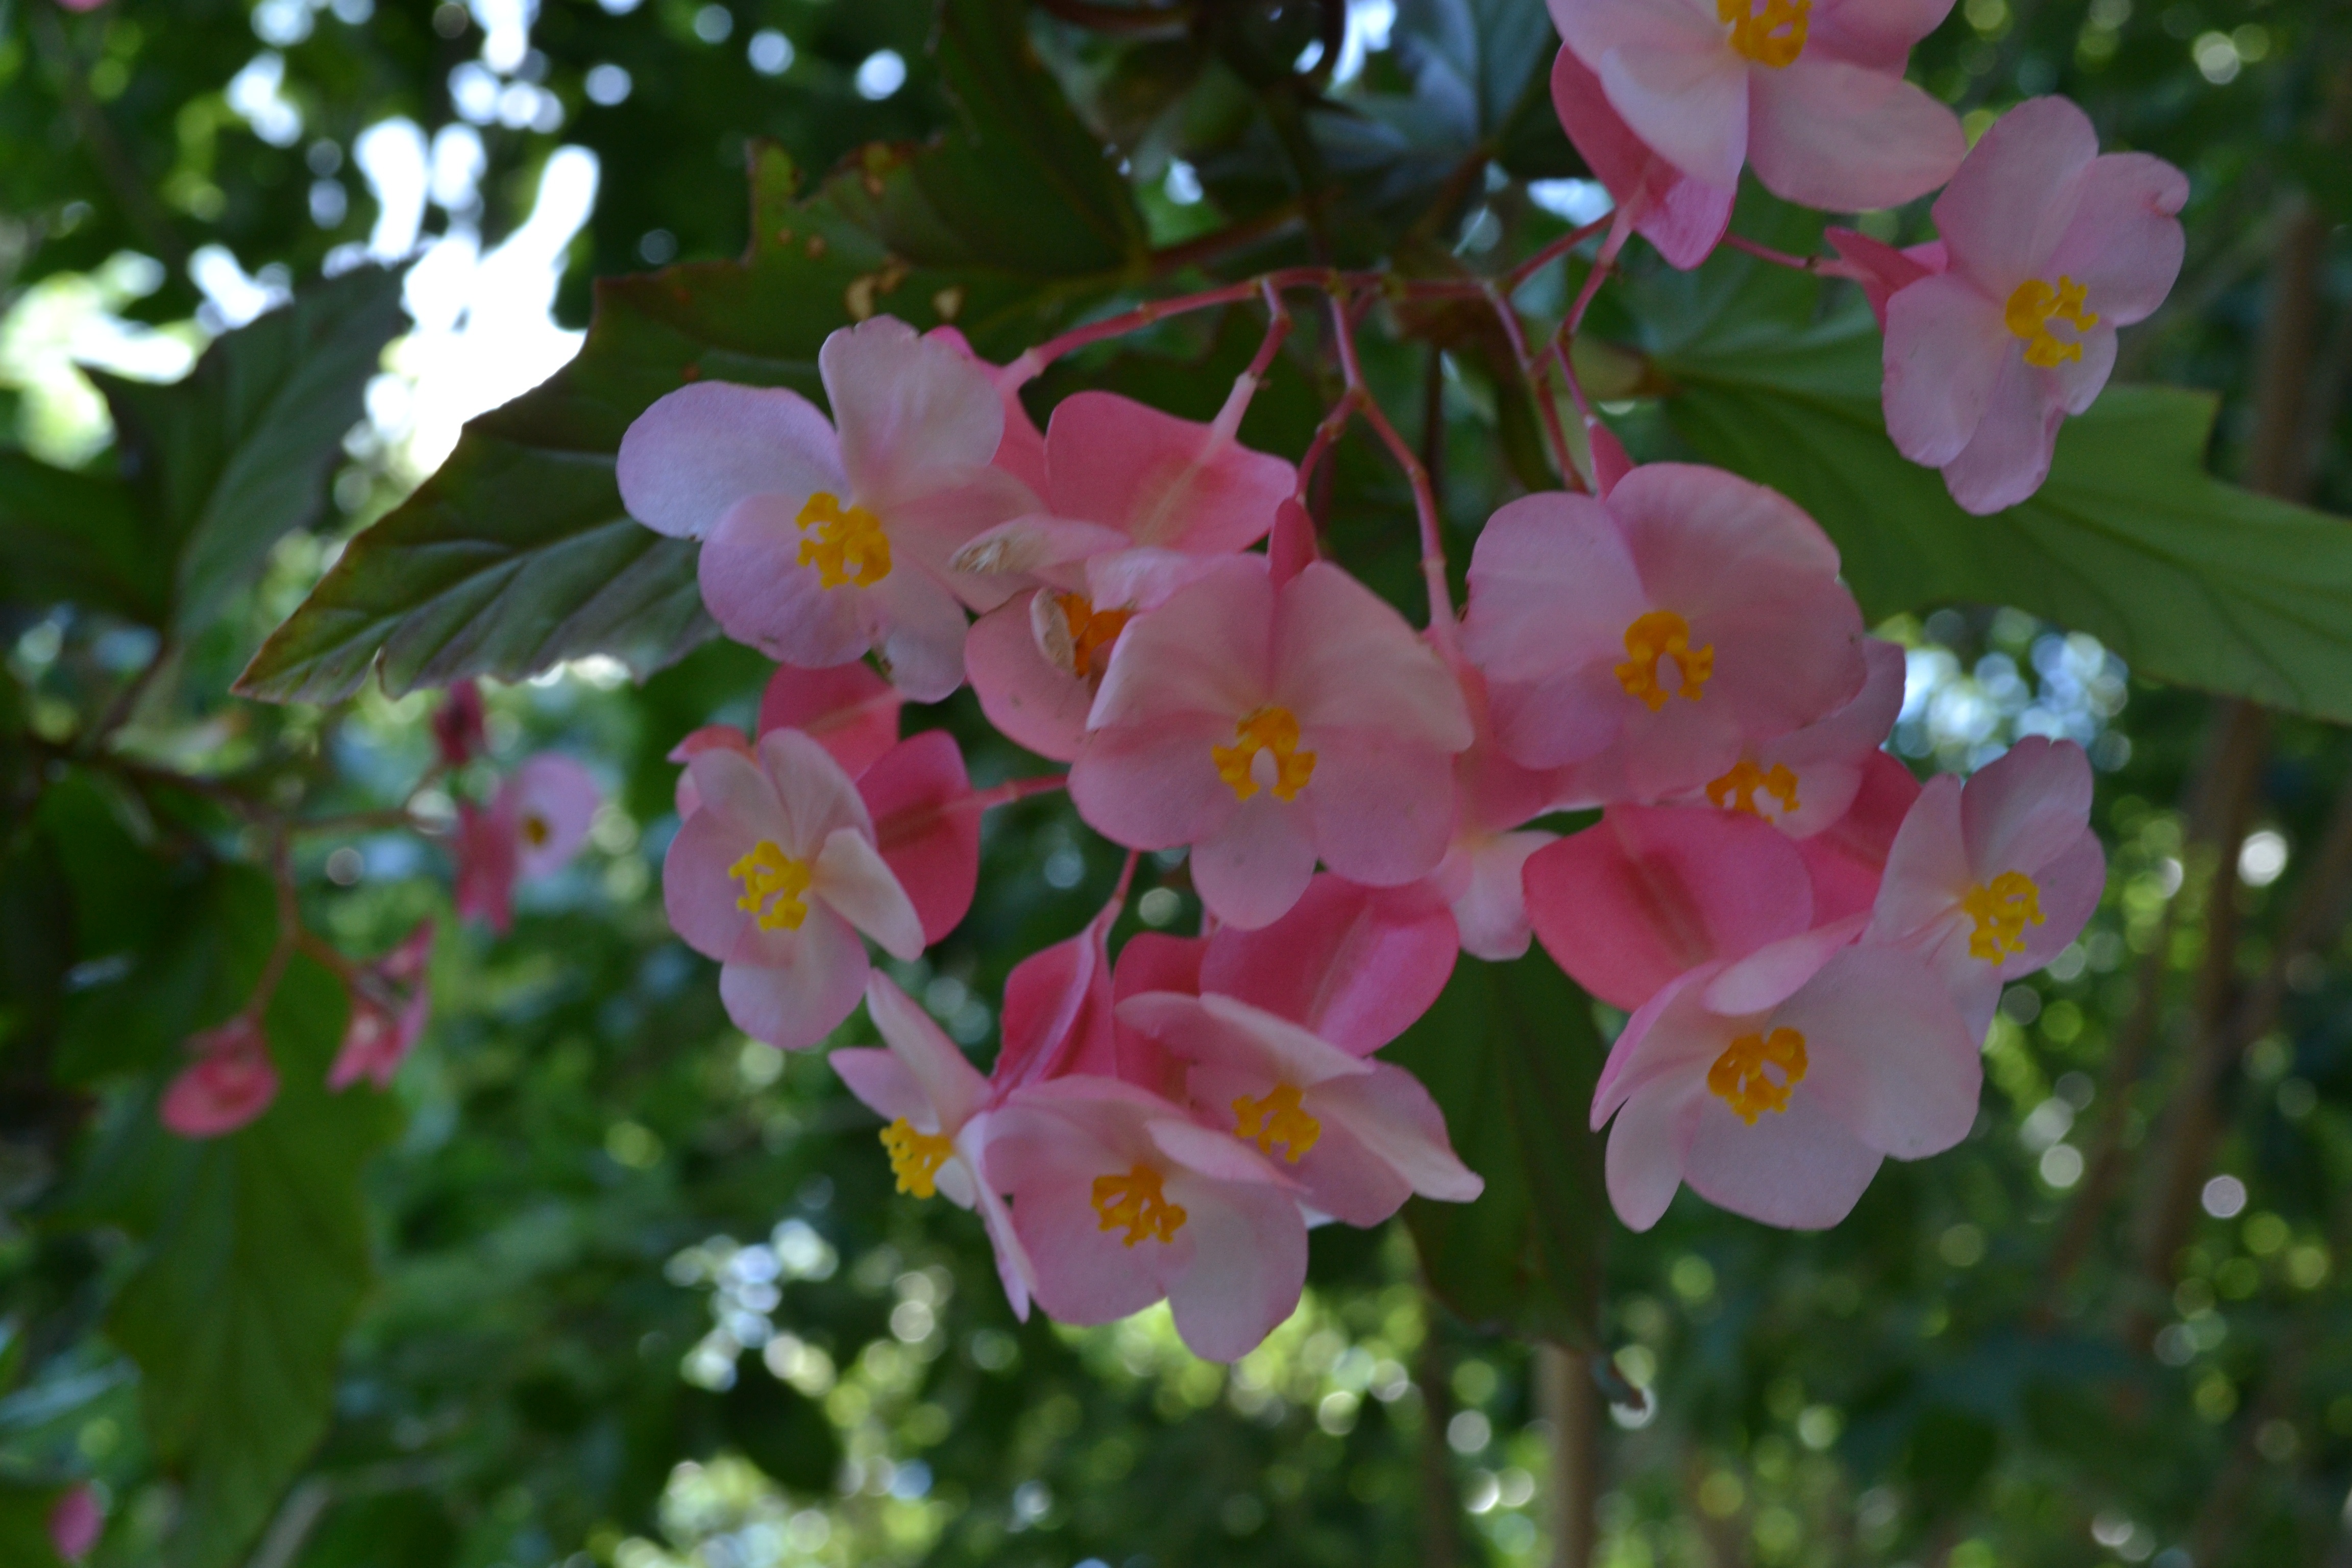
blossom, plant, flower, petal, botany, garden, pink, flora, wildflower, macro photography, flowering plant, land plant